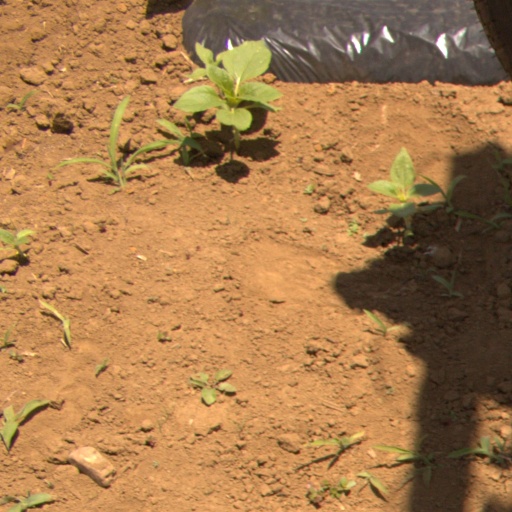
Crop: Jerusalem artichoke